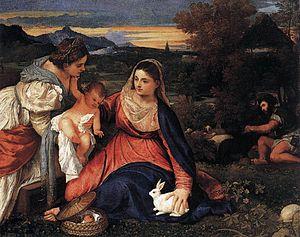
La querelle des poussinistes et des rubénistes ou querelle du coloris est un débat esthétique qui anima les peintres en France dans le dernier quart du XVIIᵉ siècle. Elle surgit en 1671 à l'Académie royale de peinture et de sculpture à Paris, pour déterminer si, dans la peinture, le plus important réside dans le tracé ou dans la couleur.